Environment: real
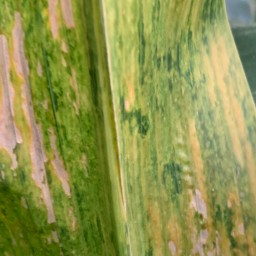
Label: lethal_necrosis